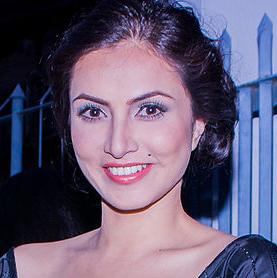
Age: 27